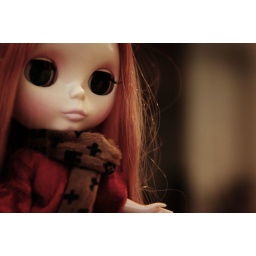
Aniela in a sexy red dress